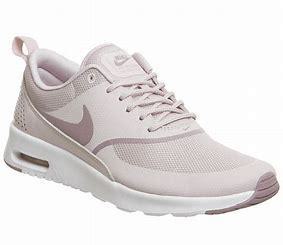
Brand: Nike
Model: Air Max Thea